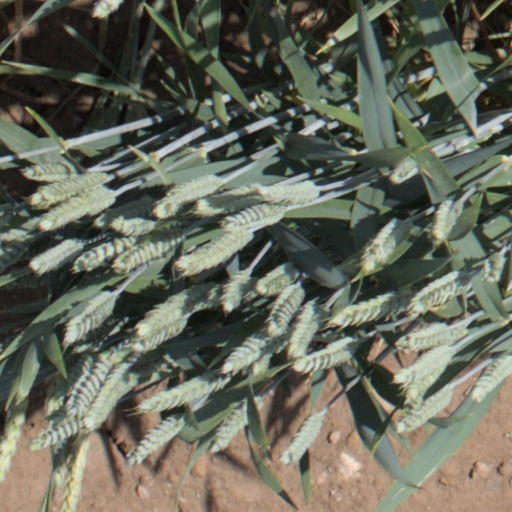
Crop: wheat